World Refugee Day

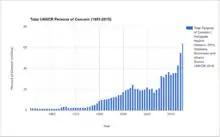

On 4 December 2000, the United Nations General Assembly in Resolution 55/76 acknowledged that, 2001 and onwards, 20 June would be celebrated as World Refugee Day. The resolution saw that 2001 marked the 50th anniversary of the 1951 Convention relating to the Status of Refugees. The convention had commemorated refugees to honour, raise awareness and solicit support to those affected around the globe.